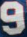
Number: 9